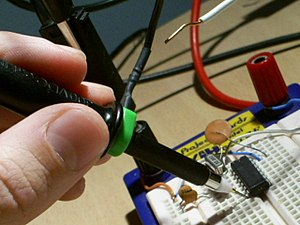
Elektronik eksperimentalplade / Galleri
Et elektronik eksperimentalplade eller bedre kendt under øgenavnet fumlebræt er en konstruktionsbase til at lave prototyper af elektroniske kredsløb. Termen anvendes mest til at referere til lodningsløse eksperimentalplader.